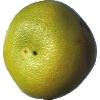
Label: Pomelo Sweetie 1